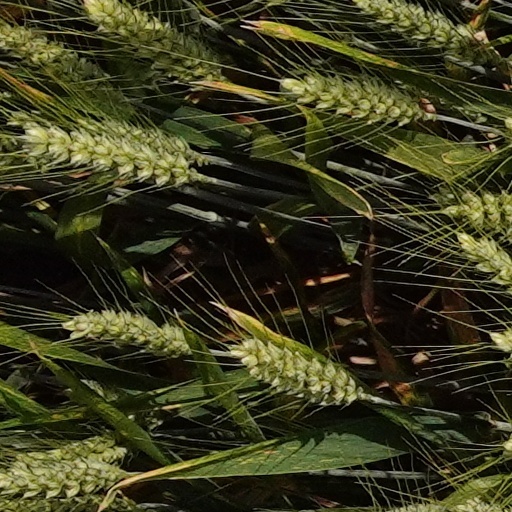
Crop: wheat